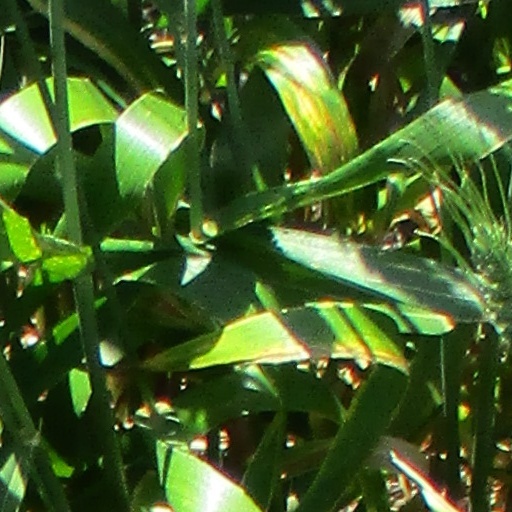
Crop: wheat